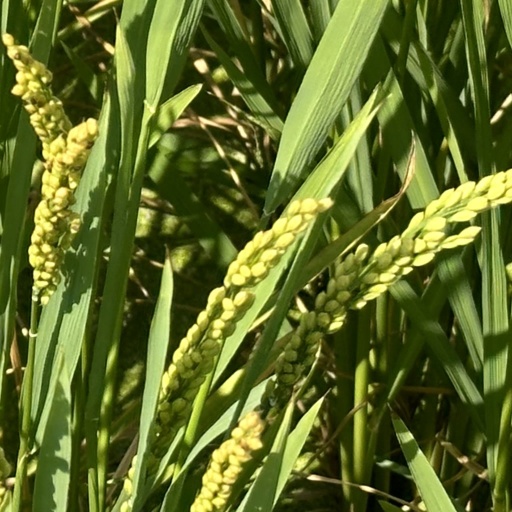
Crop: rice